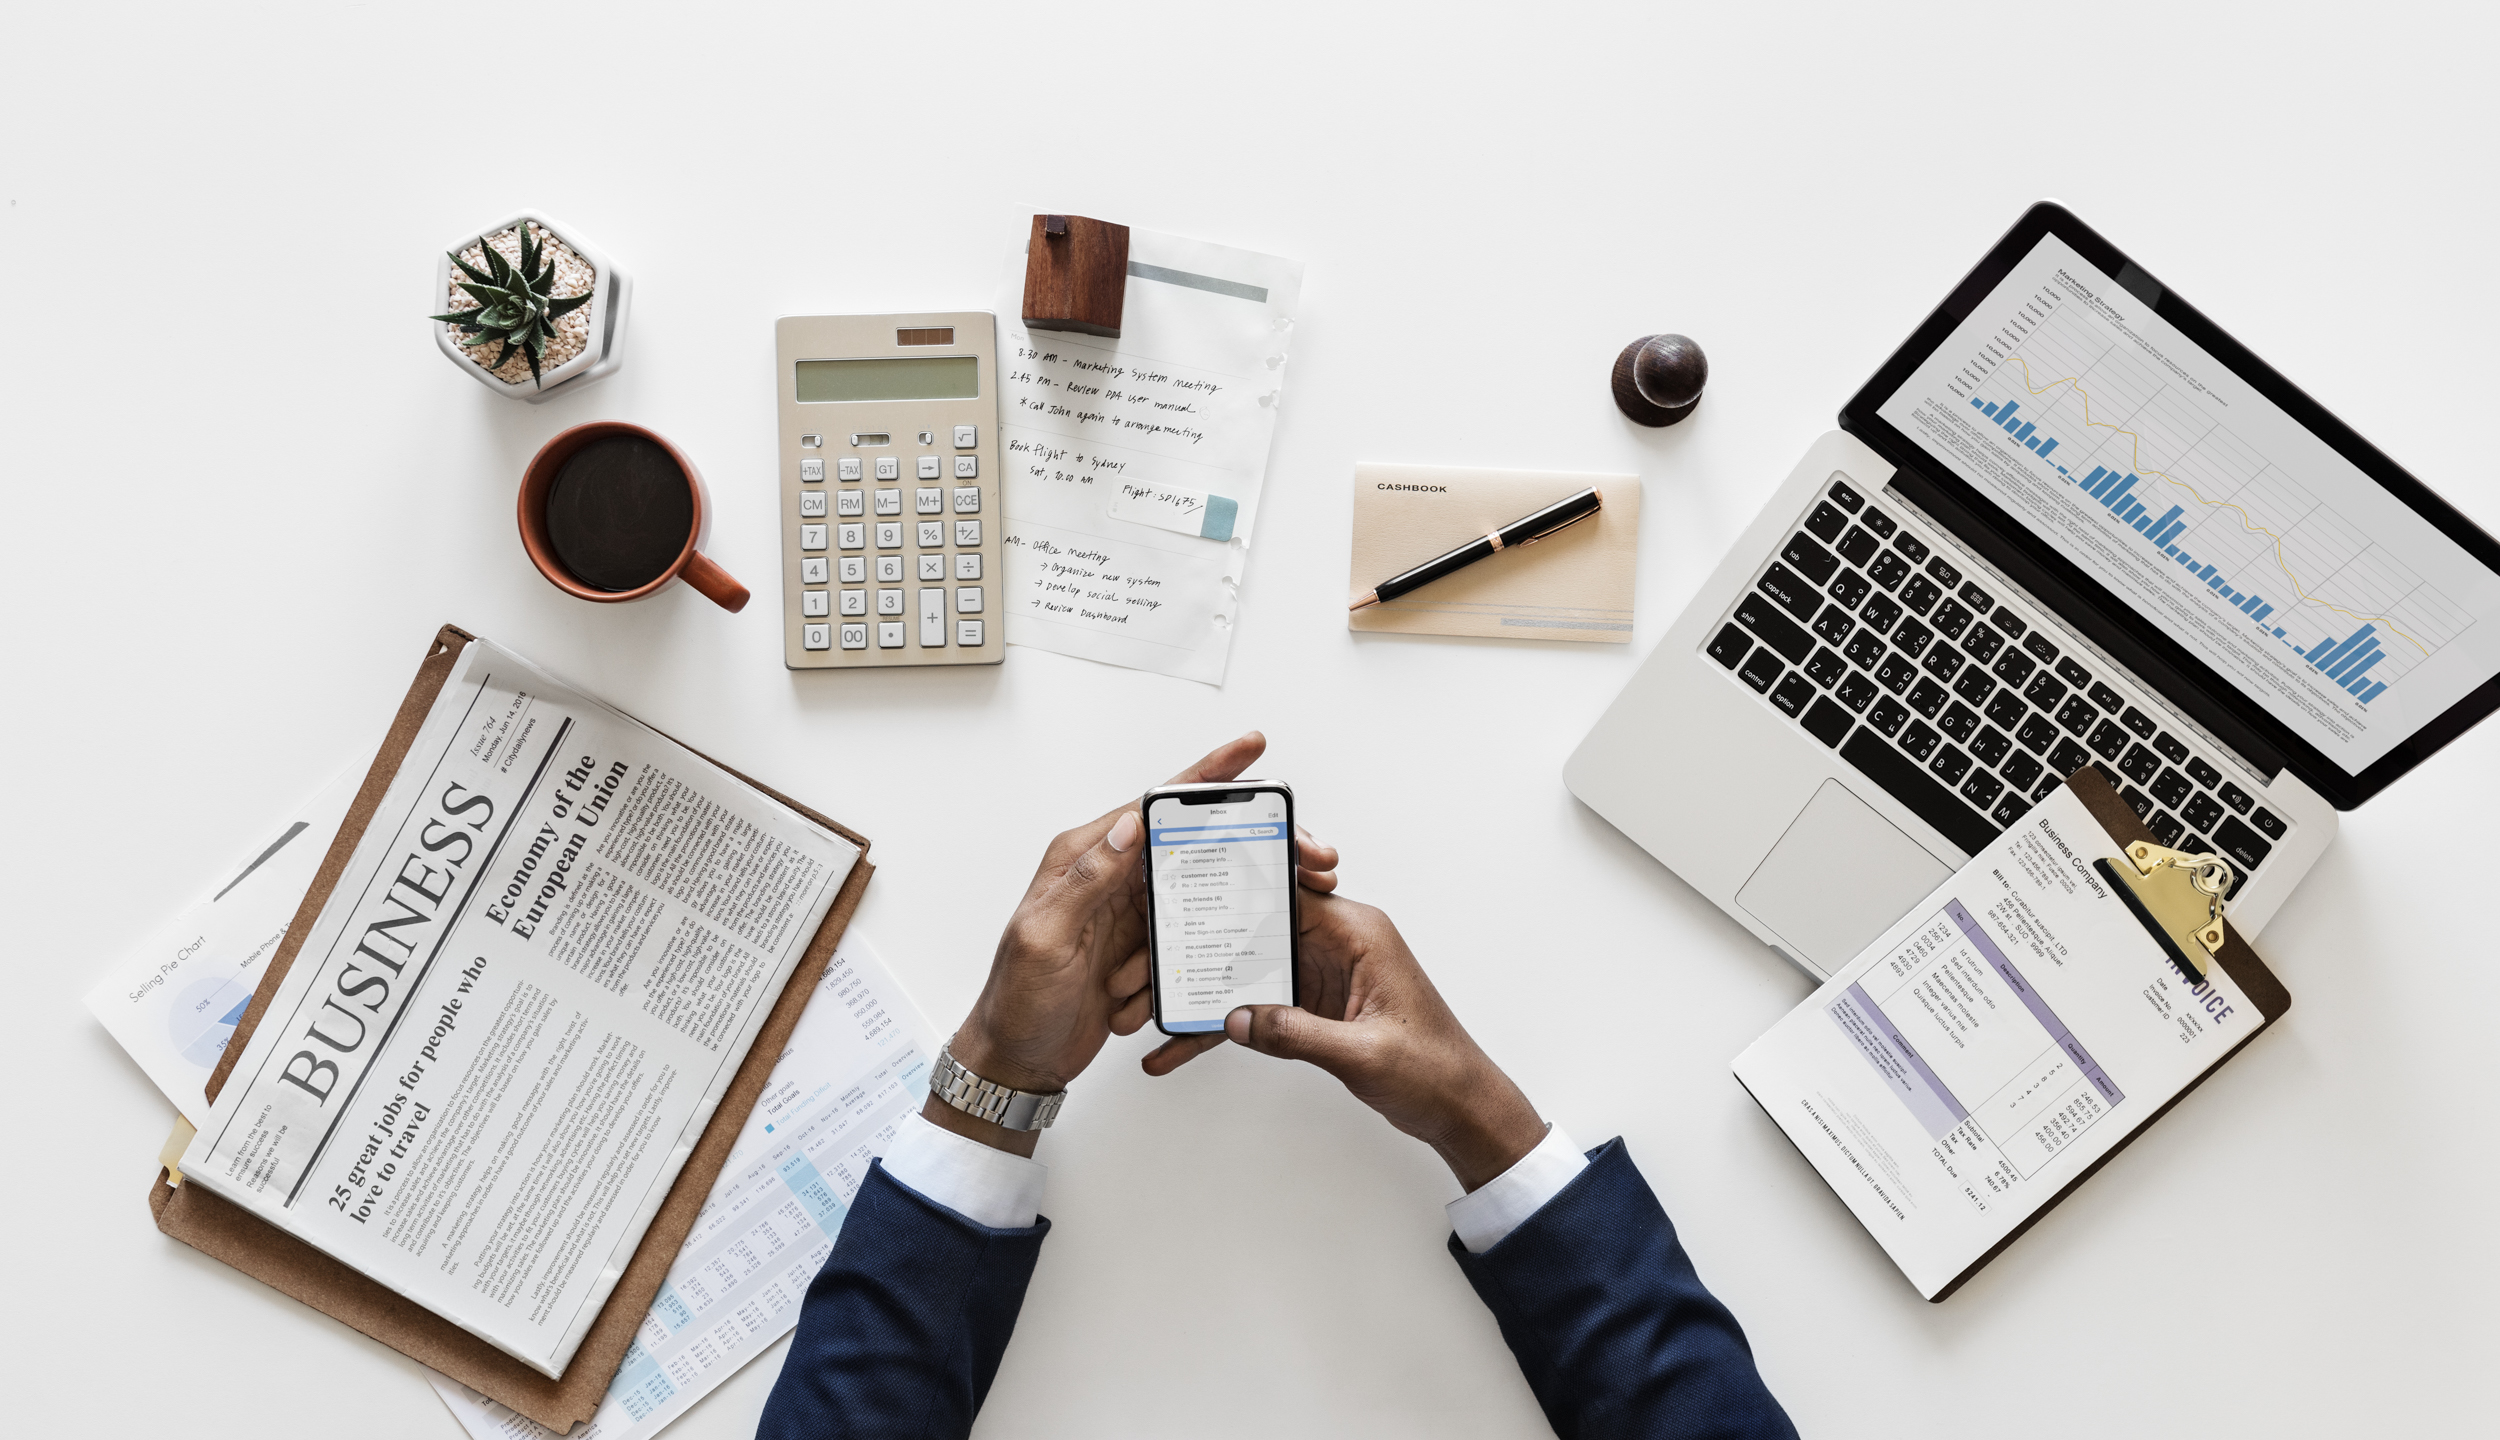
product, font, design, document, paper, hand, desk, brand, graphic design, office equipment, technology, website, gesture, stock photography, wrist, office, book, paper product